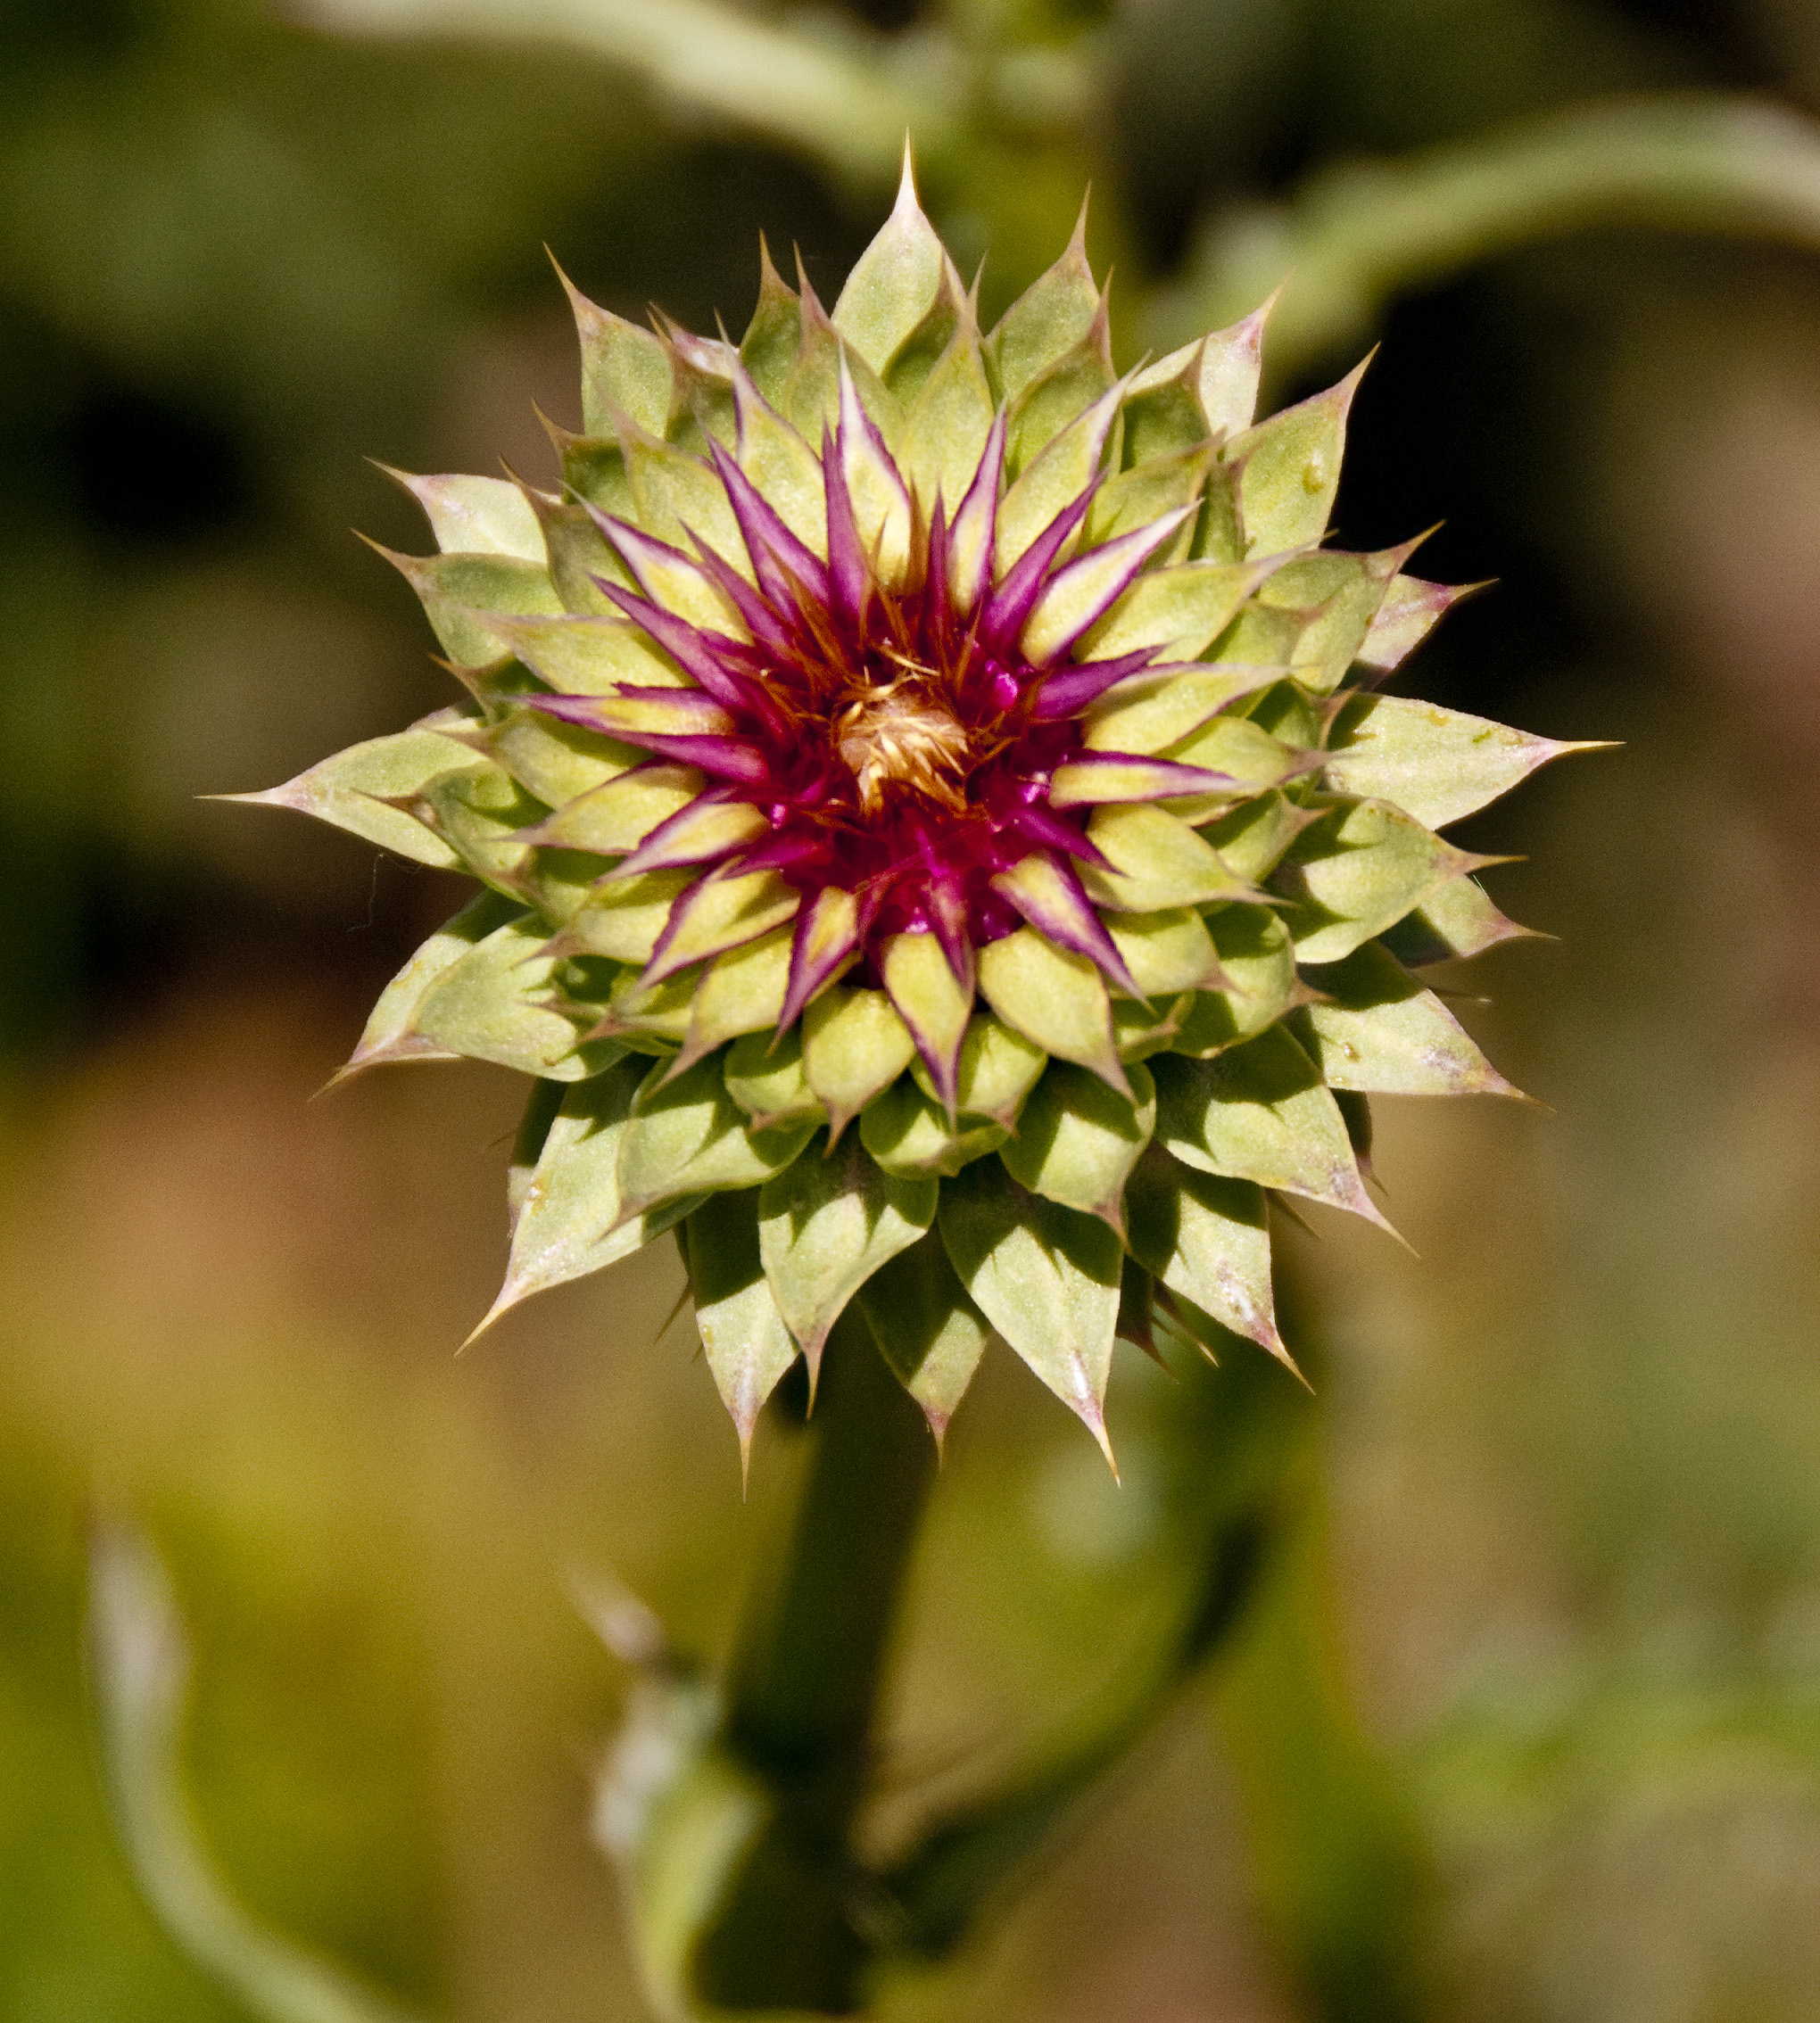
nature, plant, photography, flower, petal, green, botany, flora, wildflower, close up, dahlia, thistle, macro photography, flowering plant, daisy family, plant stem, land plant, thorns spines and prickles